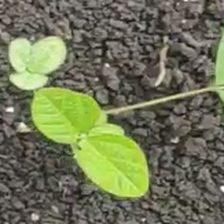
Weed species: Asian_Pigeonwings_(Clitoria Ternatea)